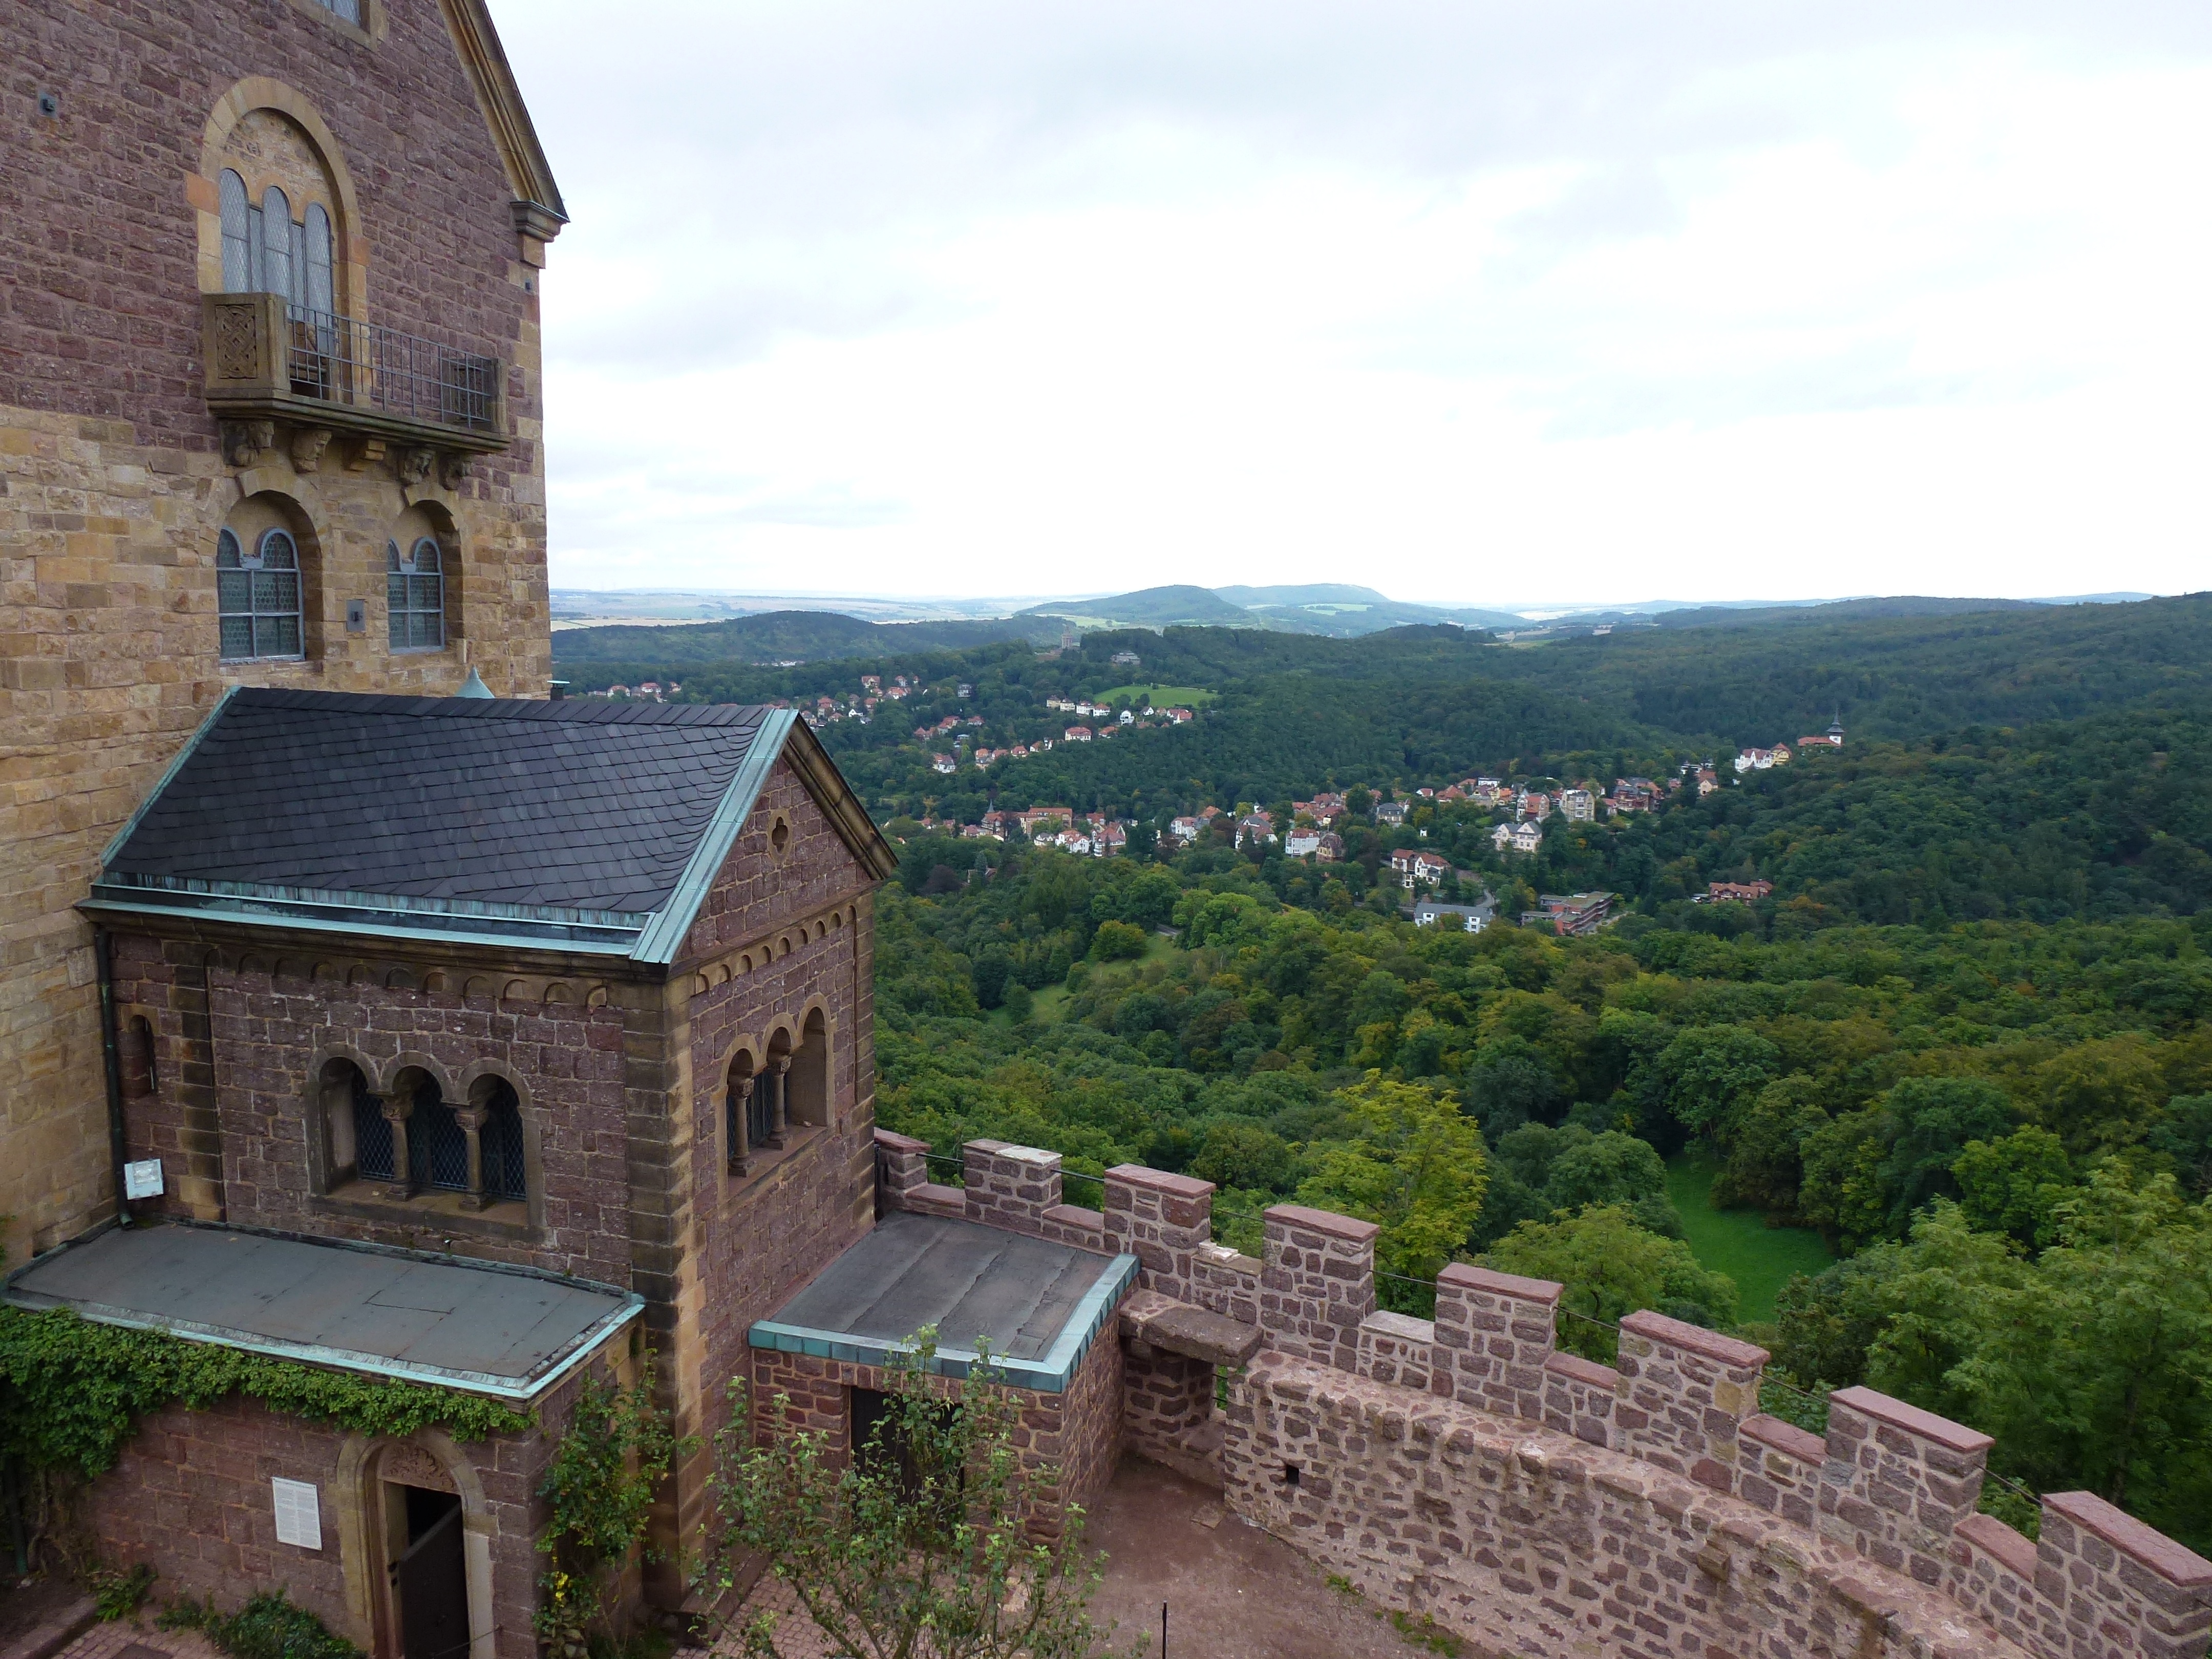
landscape, villa, town, building, village, cottage, property, church, chapel, tourism, place of worship, monastery, outlook, estate, thuringia germany, thuringian forest, wartburg castle, historic site